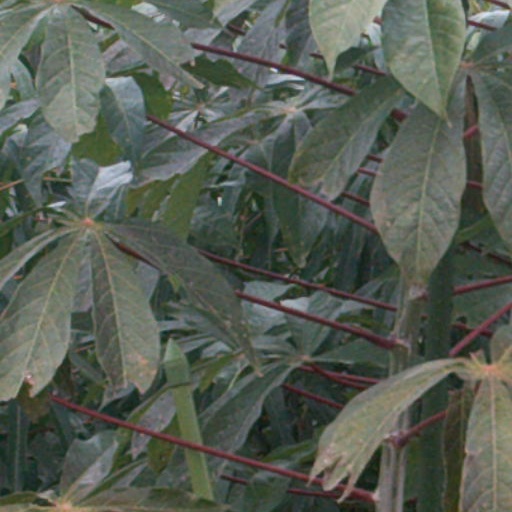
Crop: cassava